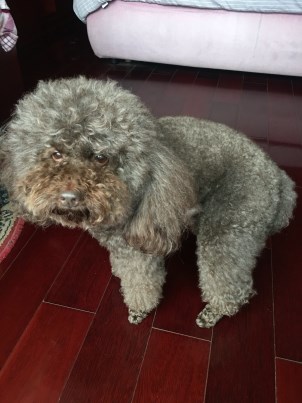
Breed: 2925-n000114-toy_poodle